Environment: real
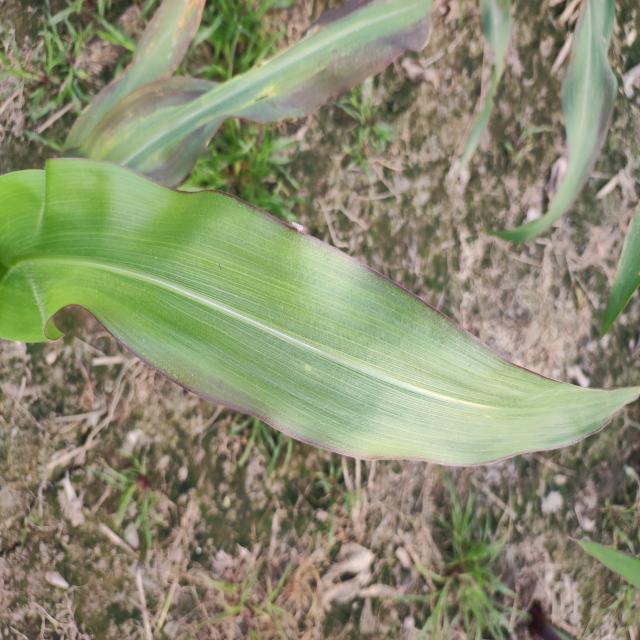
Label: phosphorus_deficiency